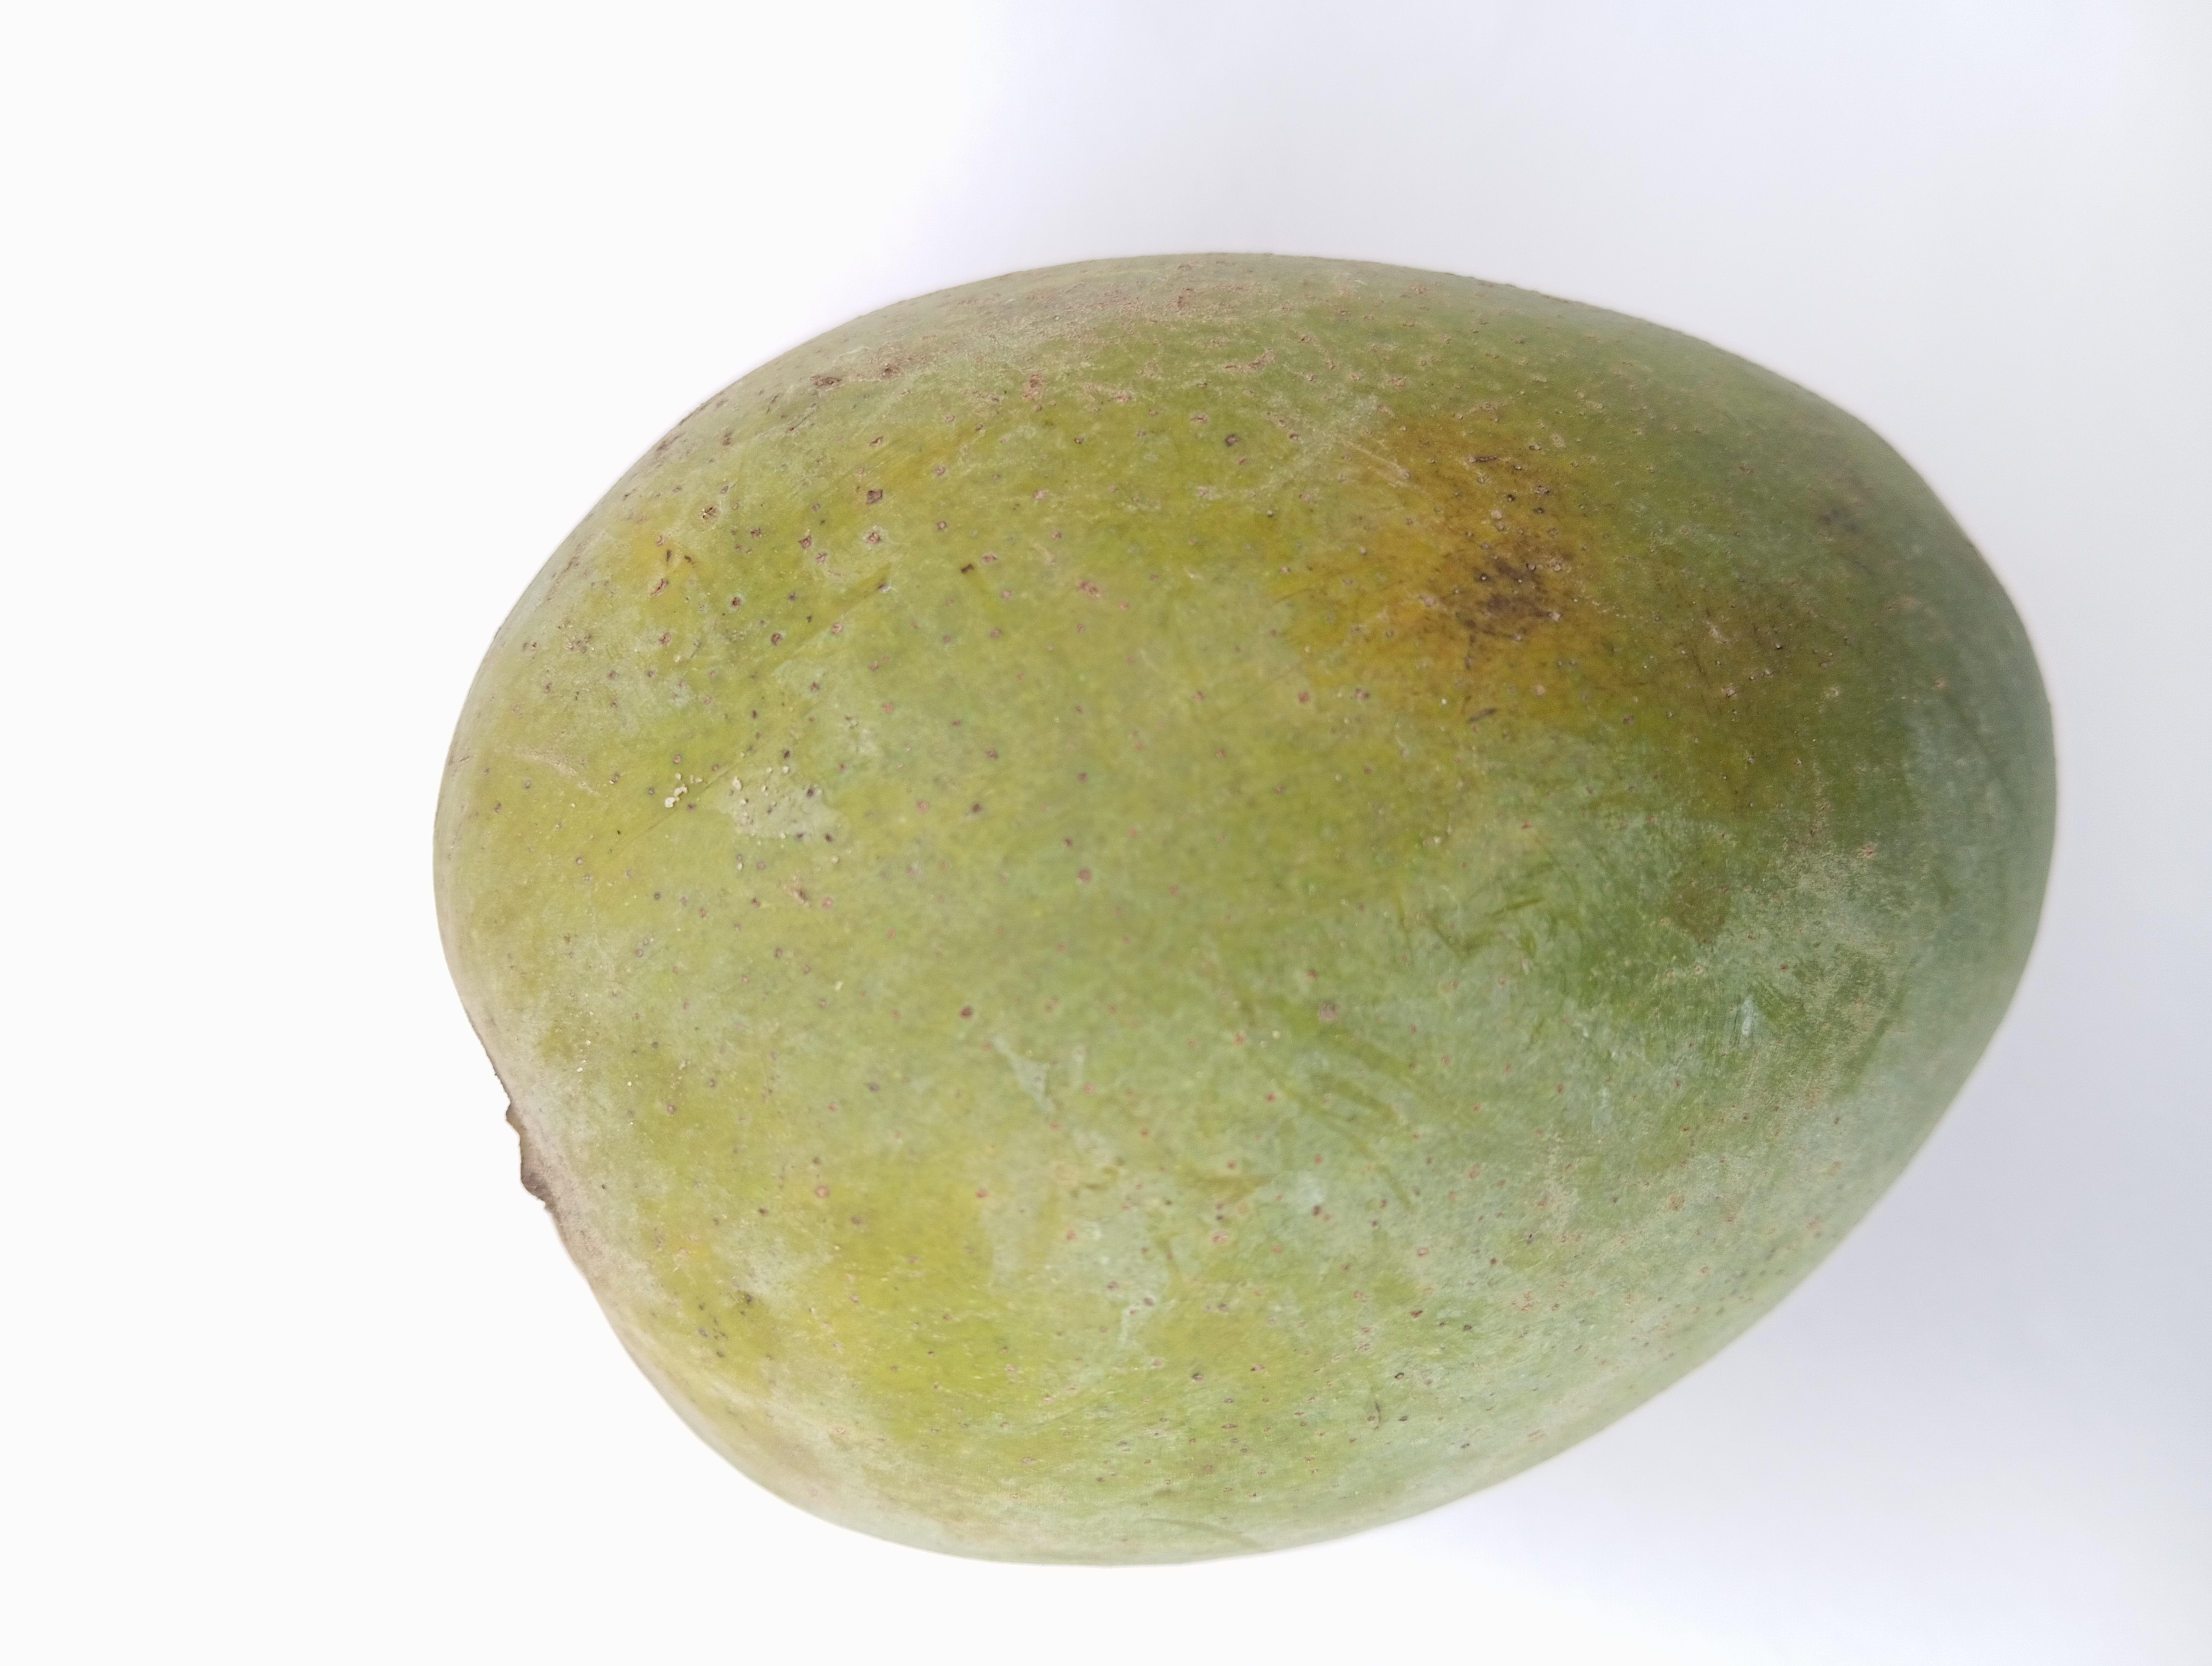
Mango variety: Himsagar